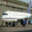
Label: airplane